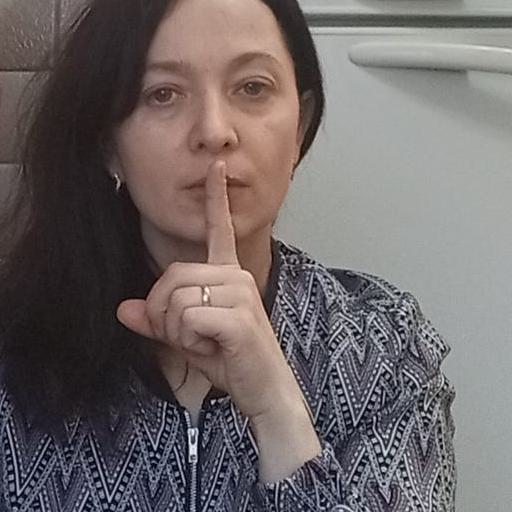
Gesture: mute